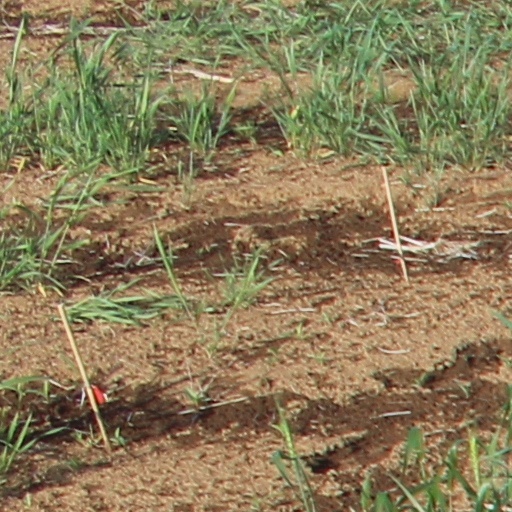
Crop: wheat